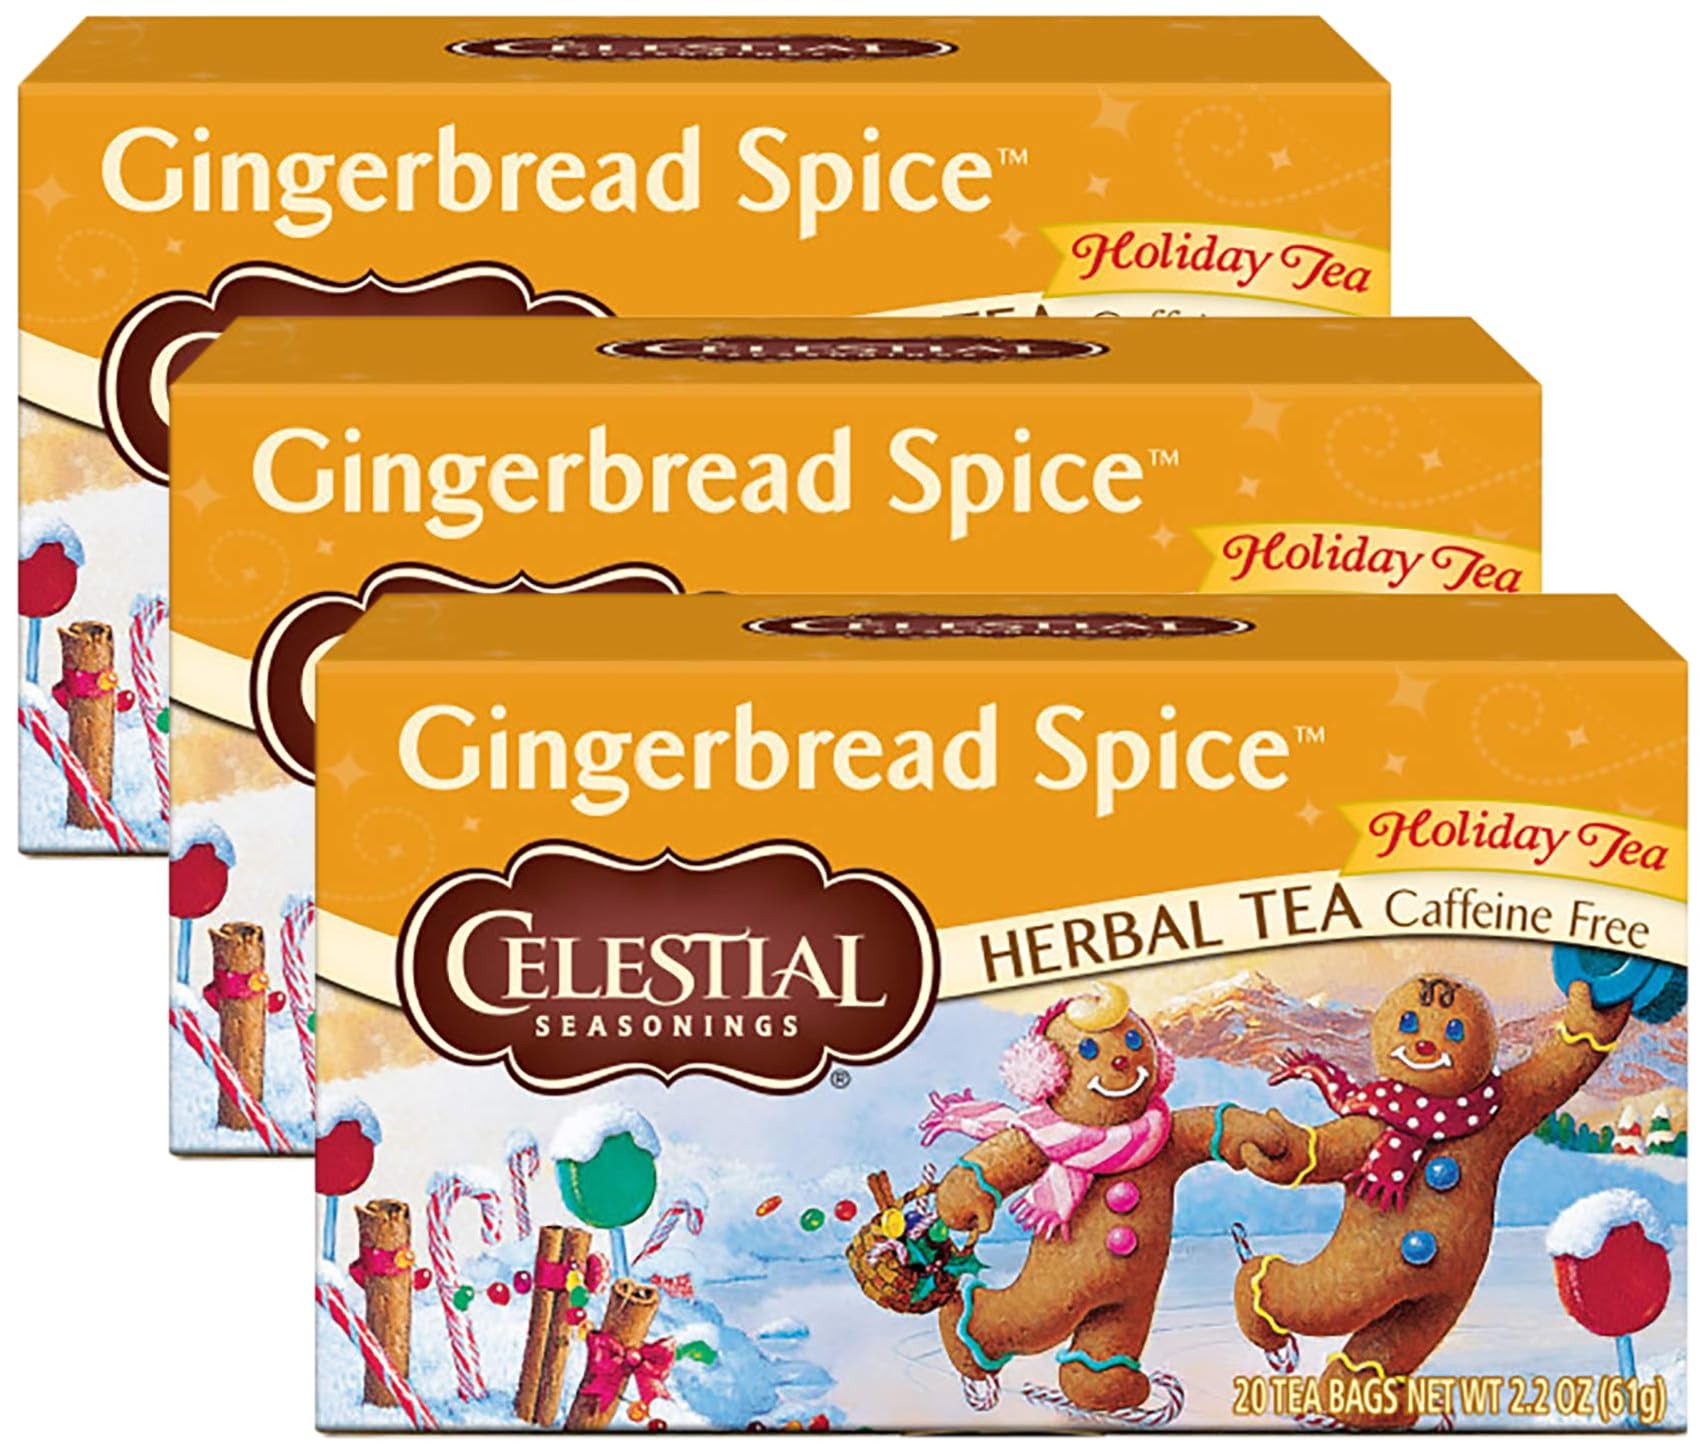
Item Name: Celestial Seasonings Herbal Tea, Gingerbread Spice, 20 Count (Pack of 3)
Value: 60.0
Unit: Count

Price: 15.385